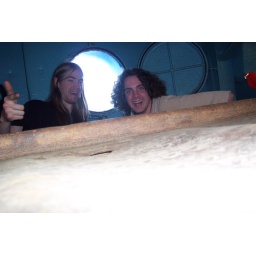
the camera is on the bed of a truck in the ferry